The Worker (TV series)

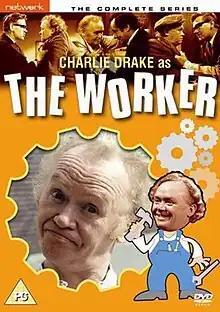

The Worker is a British sitcom that aired on ITV from 1965 to 1978. Co-written by and starring comedian Charlie Drake, the programme revolved around a man who has been dismissed from nearly 1,000 jobs.